Todd Collins (quarterback)

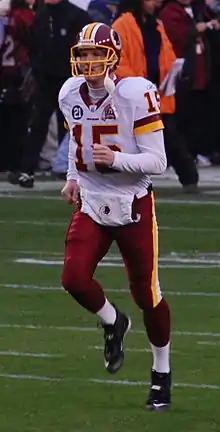
Collins with the Washington Redskins in 2007

Todd Steven Collins (born November 5, 1971) is an American former professional football player who was a quarterback in the National Football League (NFL). He played college football for the Michigan Wolverines and was selected by the Buffalo Bills in the second round of the 1995 NFL draft.